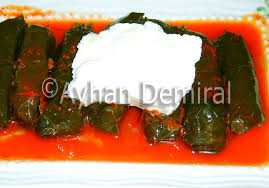
Yemek: yaprak_sarma